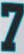
Number: 7